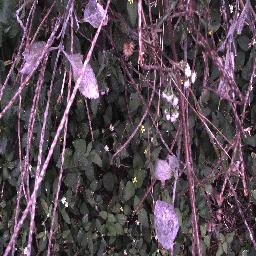
Label: snake_weed